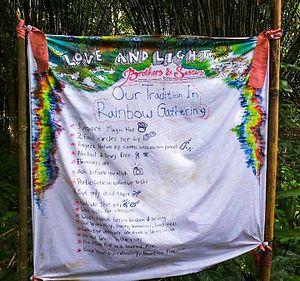
Un Rainbow Gathering [ˈɹeɪnbəʊ ˈɡæðəɹɪŋ] est une communauté intentionnelle éphémère et autogérée généralement réunie en plein air et cherchant à pratiquer les idéaux de paix, d’amour, d’harmonie, de liberté, en rupture avec le capitalisme et les valeurs des médias de masse et de la société de consommation. Ces communautés se forment et reforment chaque année en des lieux annoncés à l’avance et dans plusieurs pays à la fois, pour la durée d'un cycle lunaire. Les racines de ces événements peuvent être retrouvées dans la contreculture des années 1960 et les mouvements hippies et alternatifs.